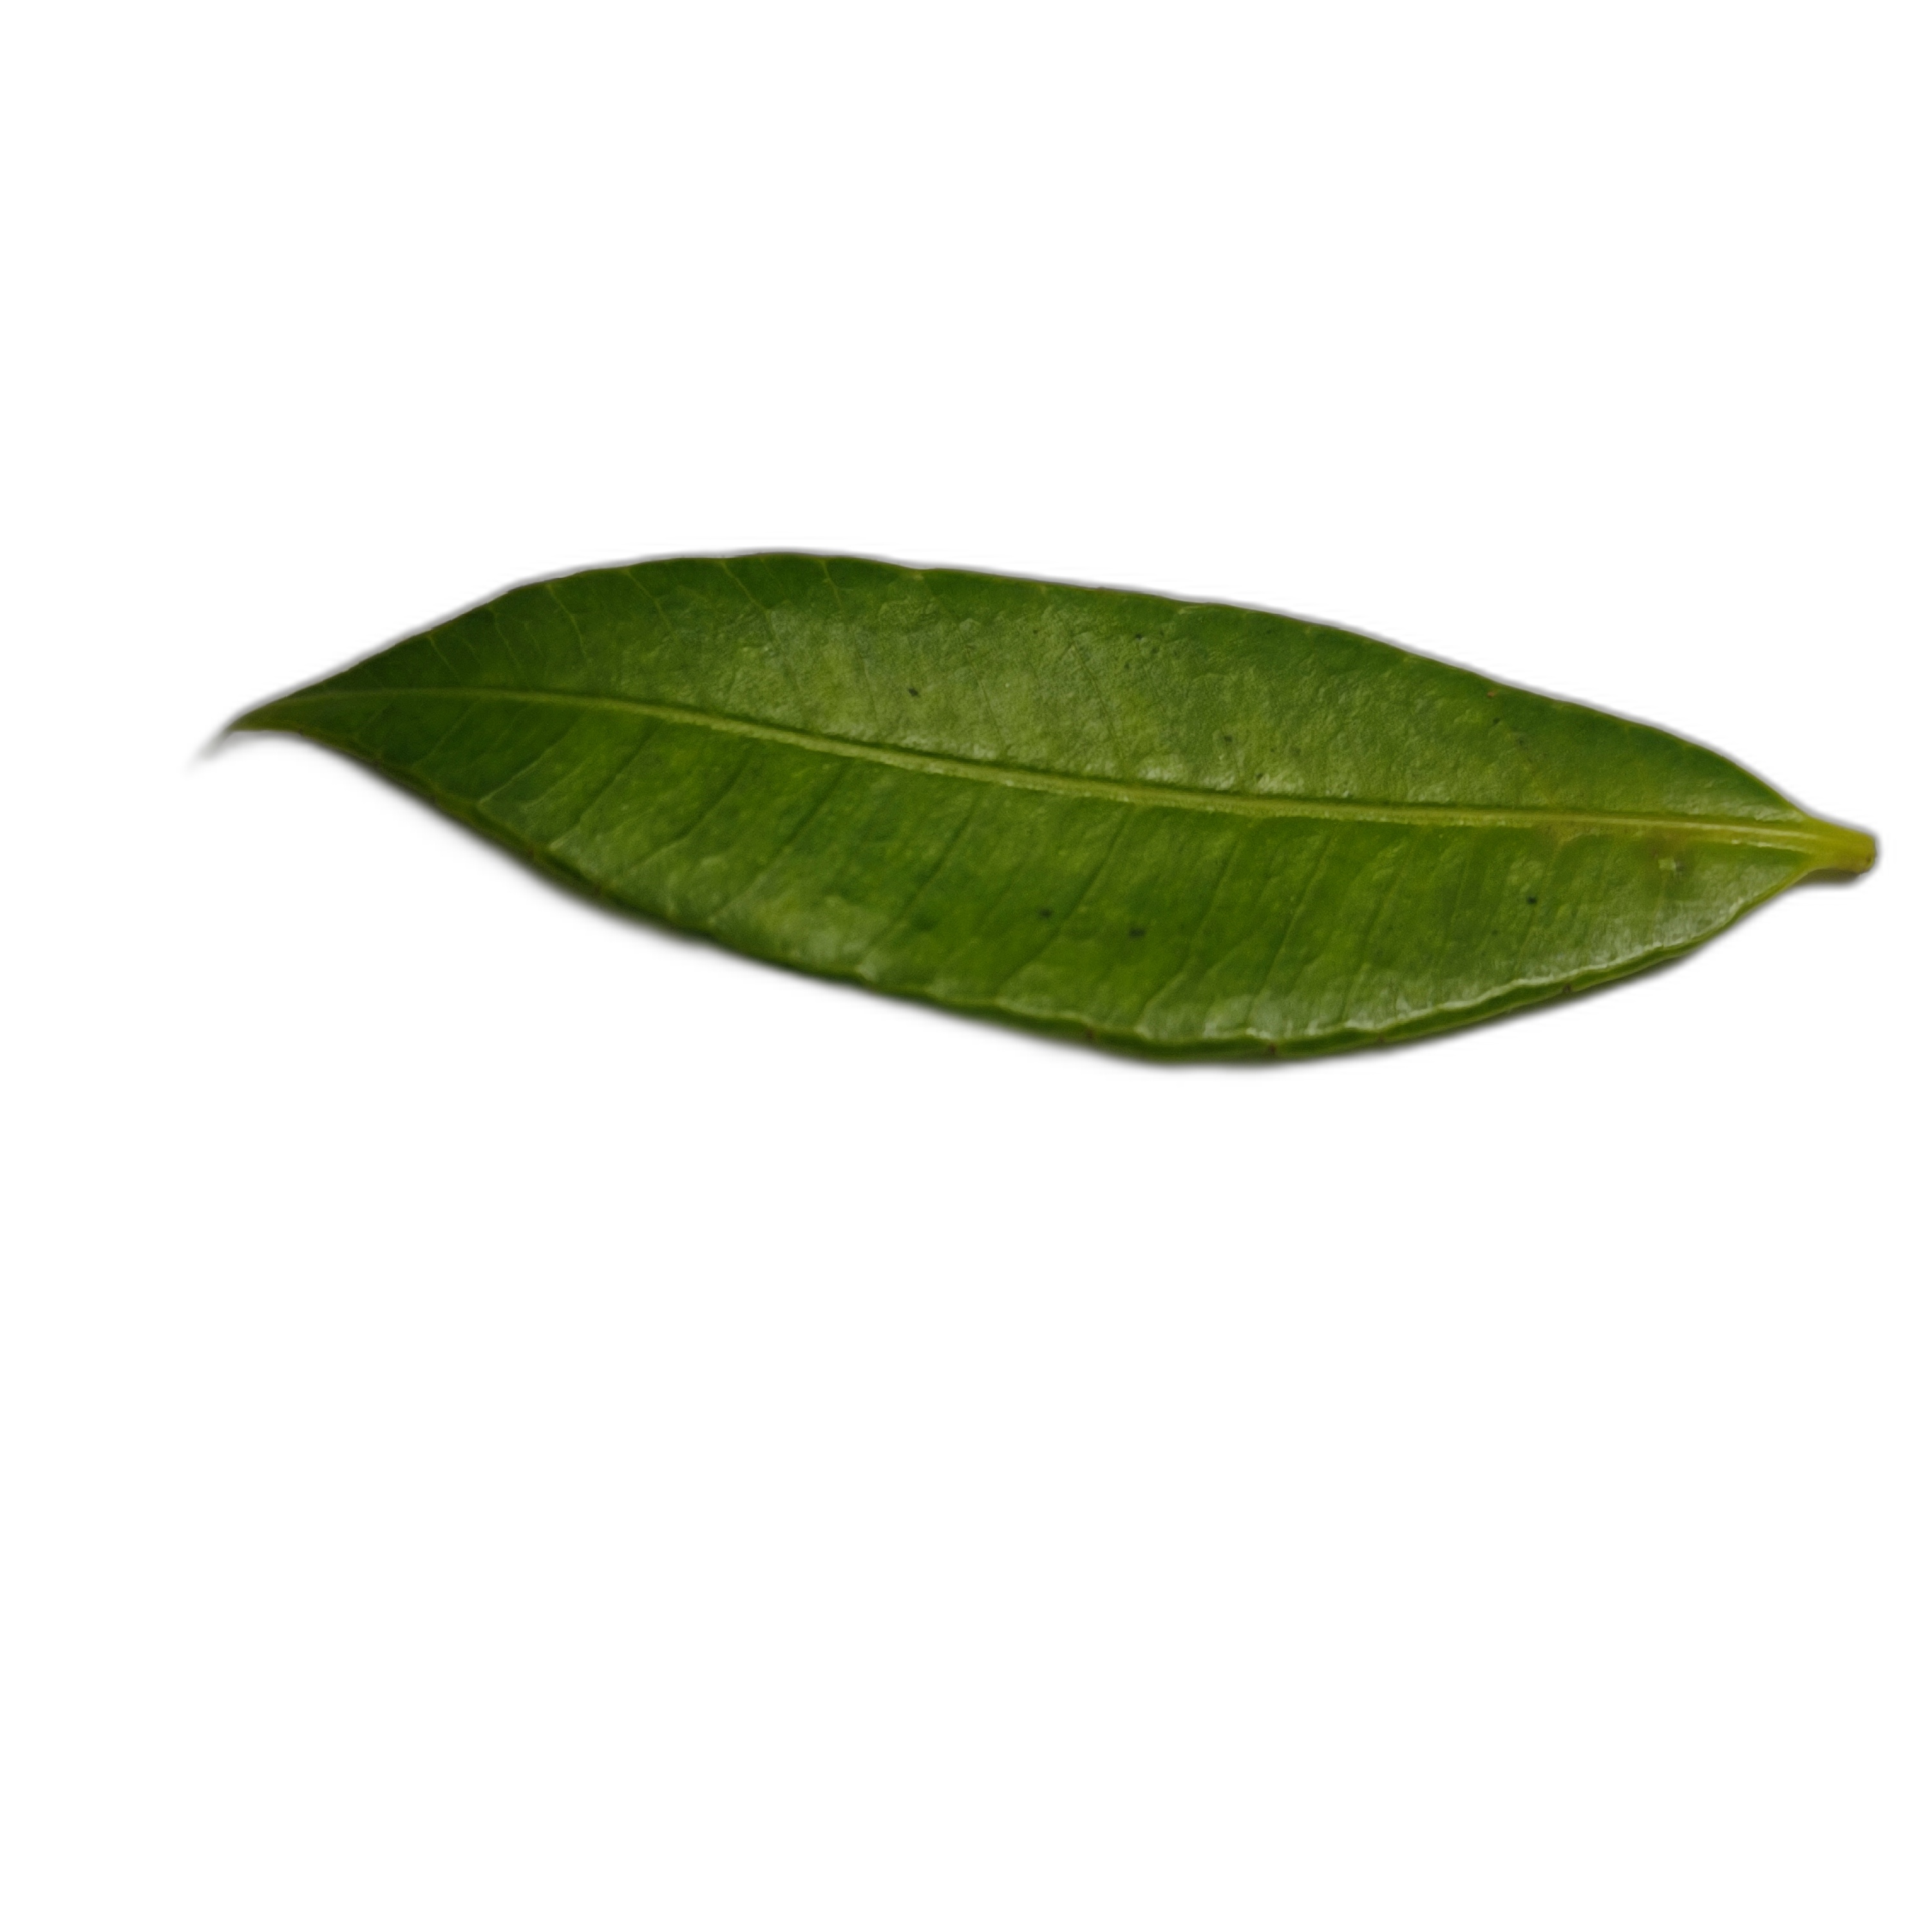
Label: healthy